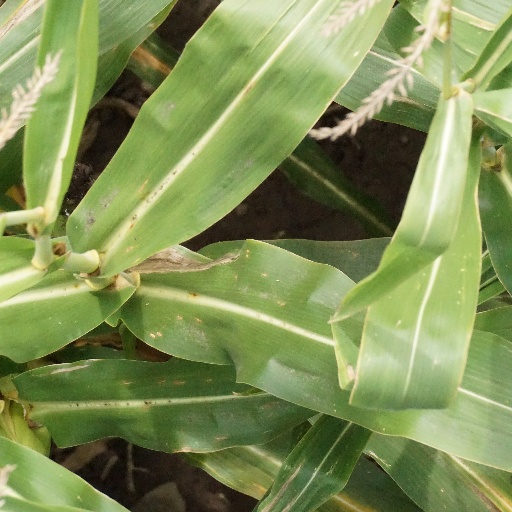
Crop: maize; corn